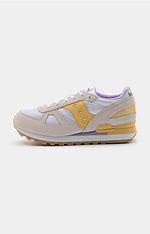
Brand: Saucony
Model: Shadow Original